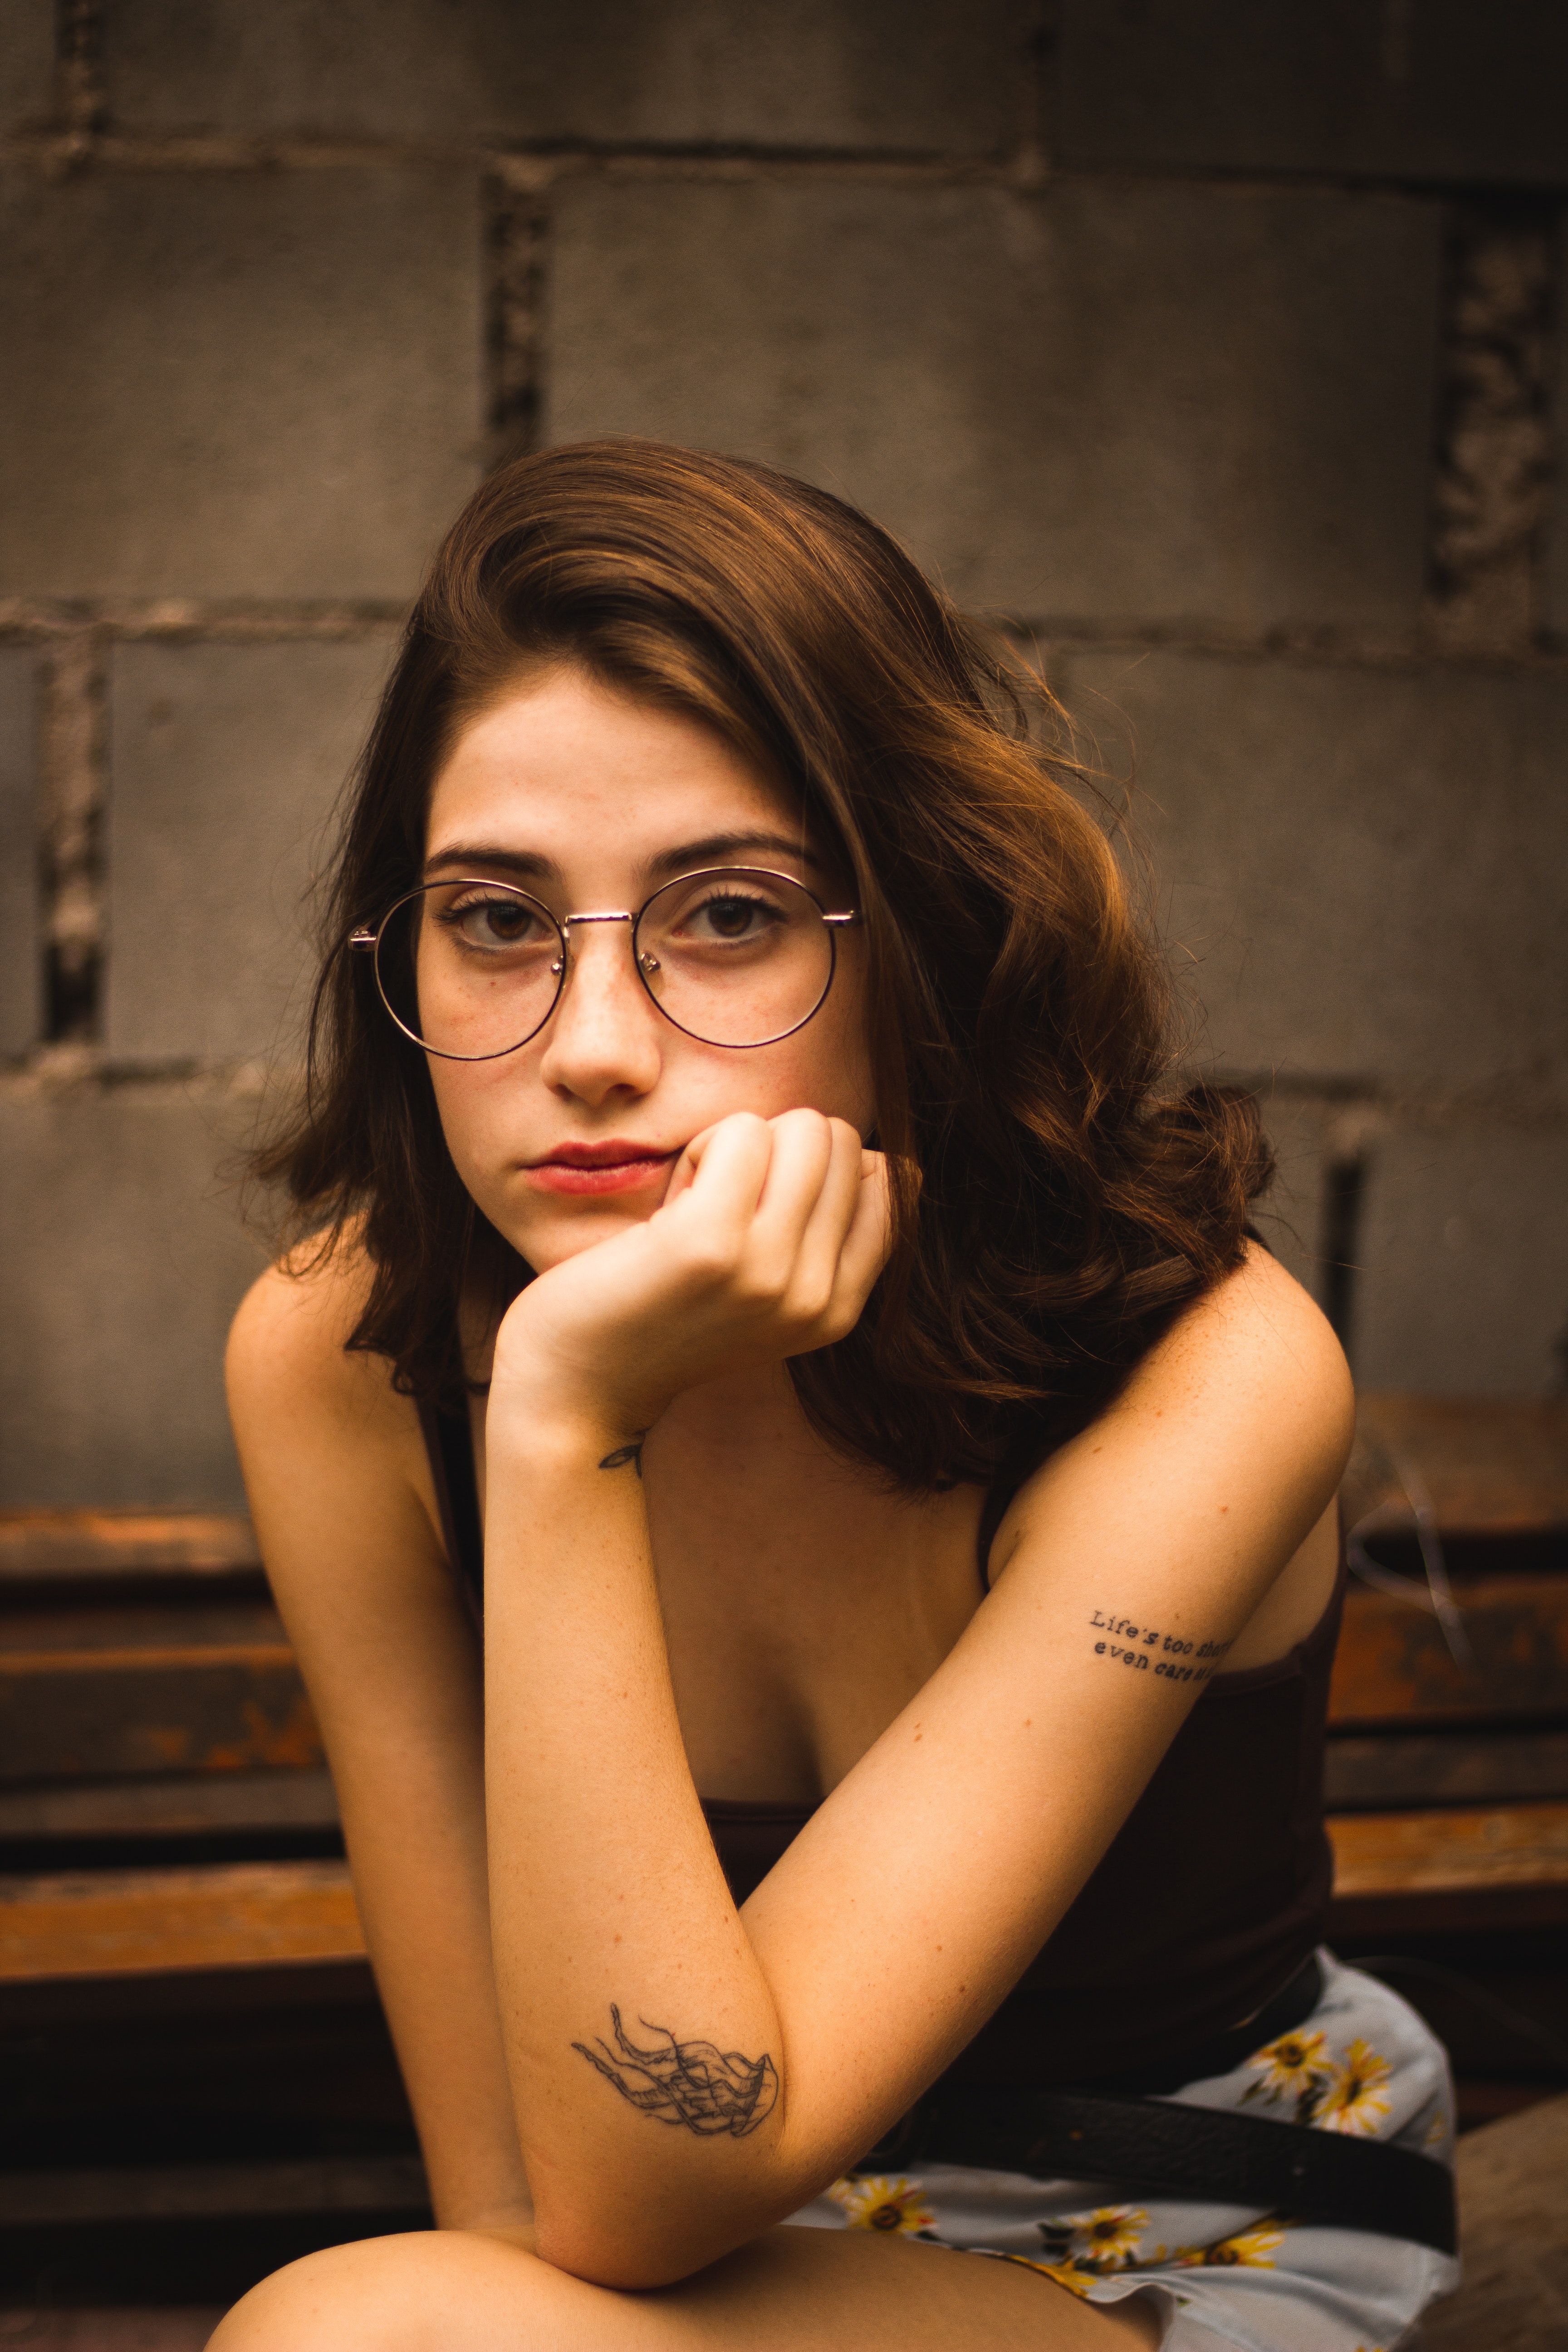
face, hair, lady, beauty, head, glasses, eyewear, skin, eye, long hair, brown hair, arm, lip, photo shoot, photography, sitting, fun, hand, smile, leg, black hair, flash photography, vision care, model, portrait, human leg, flesh